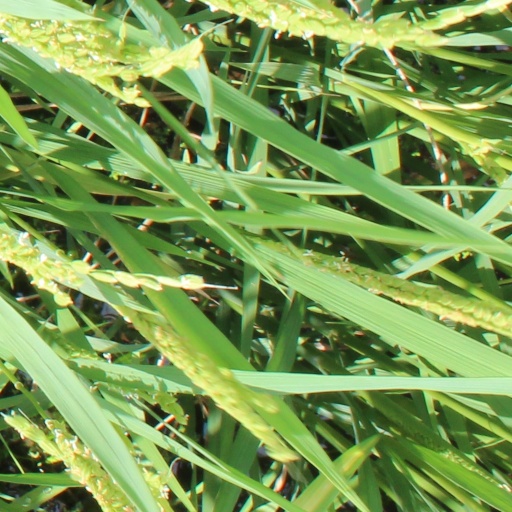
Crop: rice